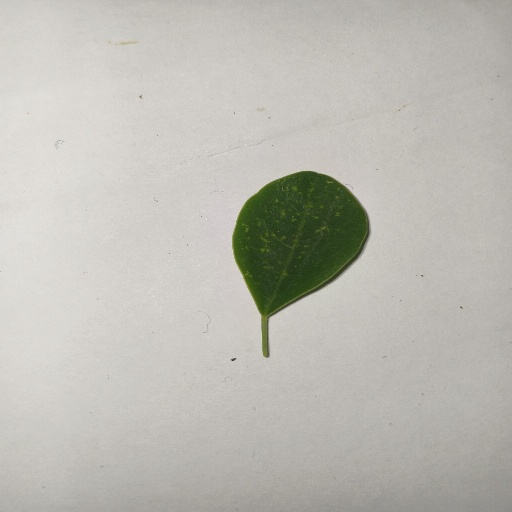
Species: Sojina
Leaf condition: Healthy Leaf